Transportation in Philadelphia

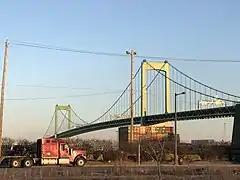
The Walt Whitman Bridge, the longest of several bridges linking Philadelphia and South Jersey

The main expressways of Philadelphia are the Delaware Expressway (I-95), which travels along the Delaware River, and the Schuylkill Expressway (I-76), paralleling the Schuylkill River for most of its route. Other expressways are the Vine Street Expressway (I-676), running between the Schuylkill Expressway and Delaware Expressway through downtown Philadelphia, the Roosevelt Expressway (US 1), a freeway portion of the Roosevelt Boulevard, and Woodhaven Road, an expressway connecting to I-95 to the south.